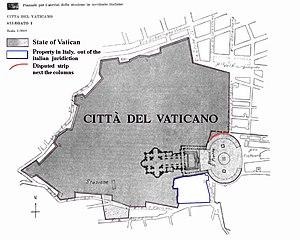
gris foncé: territoire de plein-droit de l'état du Saint-Siège. gris clair: territoire de l'état du Saint-Siège où s'appliquent les dispositifs de sécurité de l'Italie. Le libre accès du public et de la police italienne peut être suspendu à tout moment en cas de cérémonies et autres occasions spéciales. Ce statut est valide pour la Place Saint-Pierre mais non pour la zone située à la sortie du chemin de fer au niveau de la gare, qui n'a finalement pas été concédée à l'État du Vatican dans la version définitive du traité. rouge: une bande de territoire large de 3m et longue de 60m le long des colonnes du nord est territoire italien selon le traité, mais jusqu'en 1932 ce fait est contesté par la partie vaticane dans la commission mixte italo-vaticane pour la délimitation. Cette commission n'a qu'un statut consultatif. L'Italie rejette toute contestation et ne reconnaît pas qu'il existerait une dispute. Toutefois de facto c'est l'État du Vatican qui administre ce territoire. liséré bleu: territoire italien, propriété du Saint-Siège bénéficiant du statut d'exterritorialité. La juridiction italienne ne s'y applique pas. Ces bâtiments abritent la Congrégation pour la Doctrine de la Foi (ex-Inquisition), la plus grande partie de la salle d'audience du pape Paul VI et les bureaux de l'Ordre Teutonique. Română: gri închis: teritoriu al Vaticanului în plină suveranitate. gri deschis: teritoriu al Vaticanului, în care pot fi aplicate dispozitivele de securitate ale Italiei. Accesul liber pentru public și pentru poliția italiană poate fi suspendat oricând pentru ocazii ceremoniale speciale. roșu: O mică fâșie (lată de 3m, lungă de 60m) de-alungul coloanelor nordice este - în conformitate cu tratatul - teritoriu italian sub jurisdicție italiană, dar este administrat de fapt de Vatican. Fâșia a fost disputată în comisiile mixte italo-vaticane până în 1932 pentru detalierea frontierelor. Deoarece comisia a avut doar statut consultativ, Italia nu recunoaște din punct de vedere legal această dispută. zona albastră: teritoriu italian, proprietate a Sfântulu Scaun. Zona are statut extrateritorial și nu se aplică jurisdicția italiană
Les propriétés du Saint-Siège sont régies par les accords du Latran, signés avec le Royaume d'Italie. Bien que faisant partie du territoire italien, certaines d'entre elles jouissent de l'extraterritorialité. Cet article recense ces propriétés.
L'État de la Cité du Vatican a suivi une politique de neutralité pendant la Seconde Guerre mondiale, sous la conduite de Pie XII. Bien que la ville de Rome soit occupée par l'Allemagne à partir de 1943 et les Alliés à partir de 1944, la Cité du Vatican, elle, reste libre.
Le bombardement du Vatican s'est produit le 5 novembre 1943 durant la Seconde Guerre mondiale. La Cité étant neutre dans le conflit, cette attaque a longtemps été considérée comme une erreur d'un avion britannique, avant que la responsabilité des fascistes italiens ne soit établie en 2010.